Han Xizai

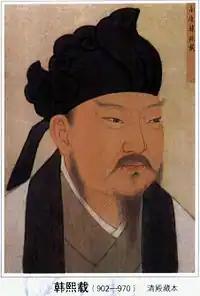
Han Xizai

Han Xizai (902 – August 31, 970), courtesy name Shuyan (叔言), was an official of the Yang Wu and Southern Tang dynasties during the Five Dynasties and Ten Kingdoms period of China, known for his skill in writing and calligraphy.